2013–14 Feyenoord season

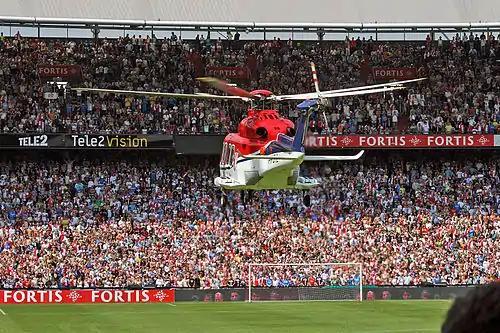
New players are traditionally flown into De Kuip per helicopter during the open day. This season Steenvoorden, Manu, Sleegers and Van Deelen arrived this way.

Feyenoord had its first training session in the Kuip on 26 June 2013 in front of 5,000 fans. In the first half of July they played and won four friendly games against amateur sides. Feyenoord played Eerste Divisie side FC Dordrecht to close out their Dutch summer friendlies and drew the game away in Dordrecht. On 21 July Feyenoord had its annual "Open Dag" (Open Day) which was visited by 40,000 fans. Four new players were flown into the Kuip per helicopter and the full team was officially presented to the fans. Feyenoord then went on a training camp in Levico Terme and played the Italian side Hellas Verona there, a game that ended in a defeat. Feyenoord ended the pre-season preparation with a 3–1 home win over Getafe.